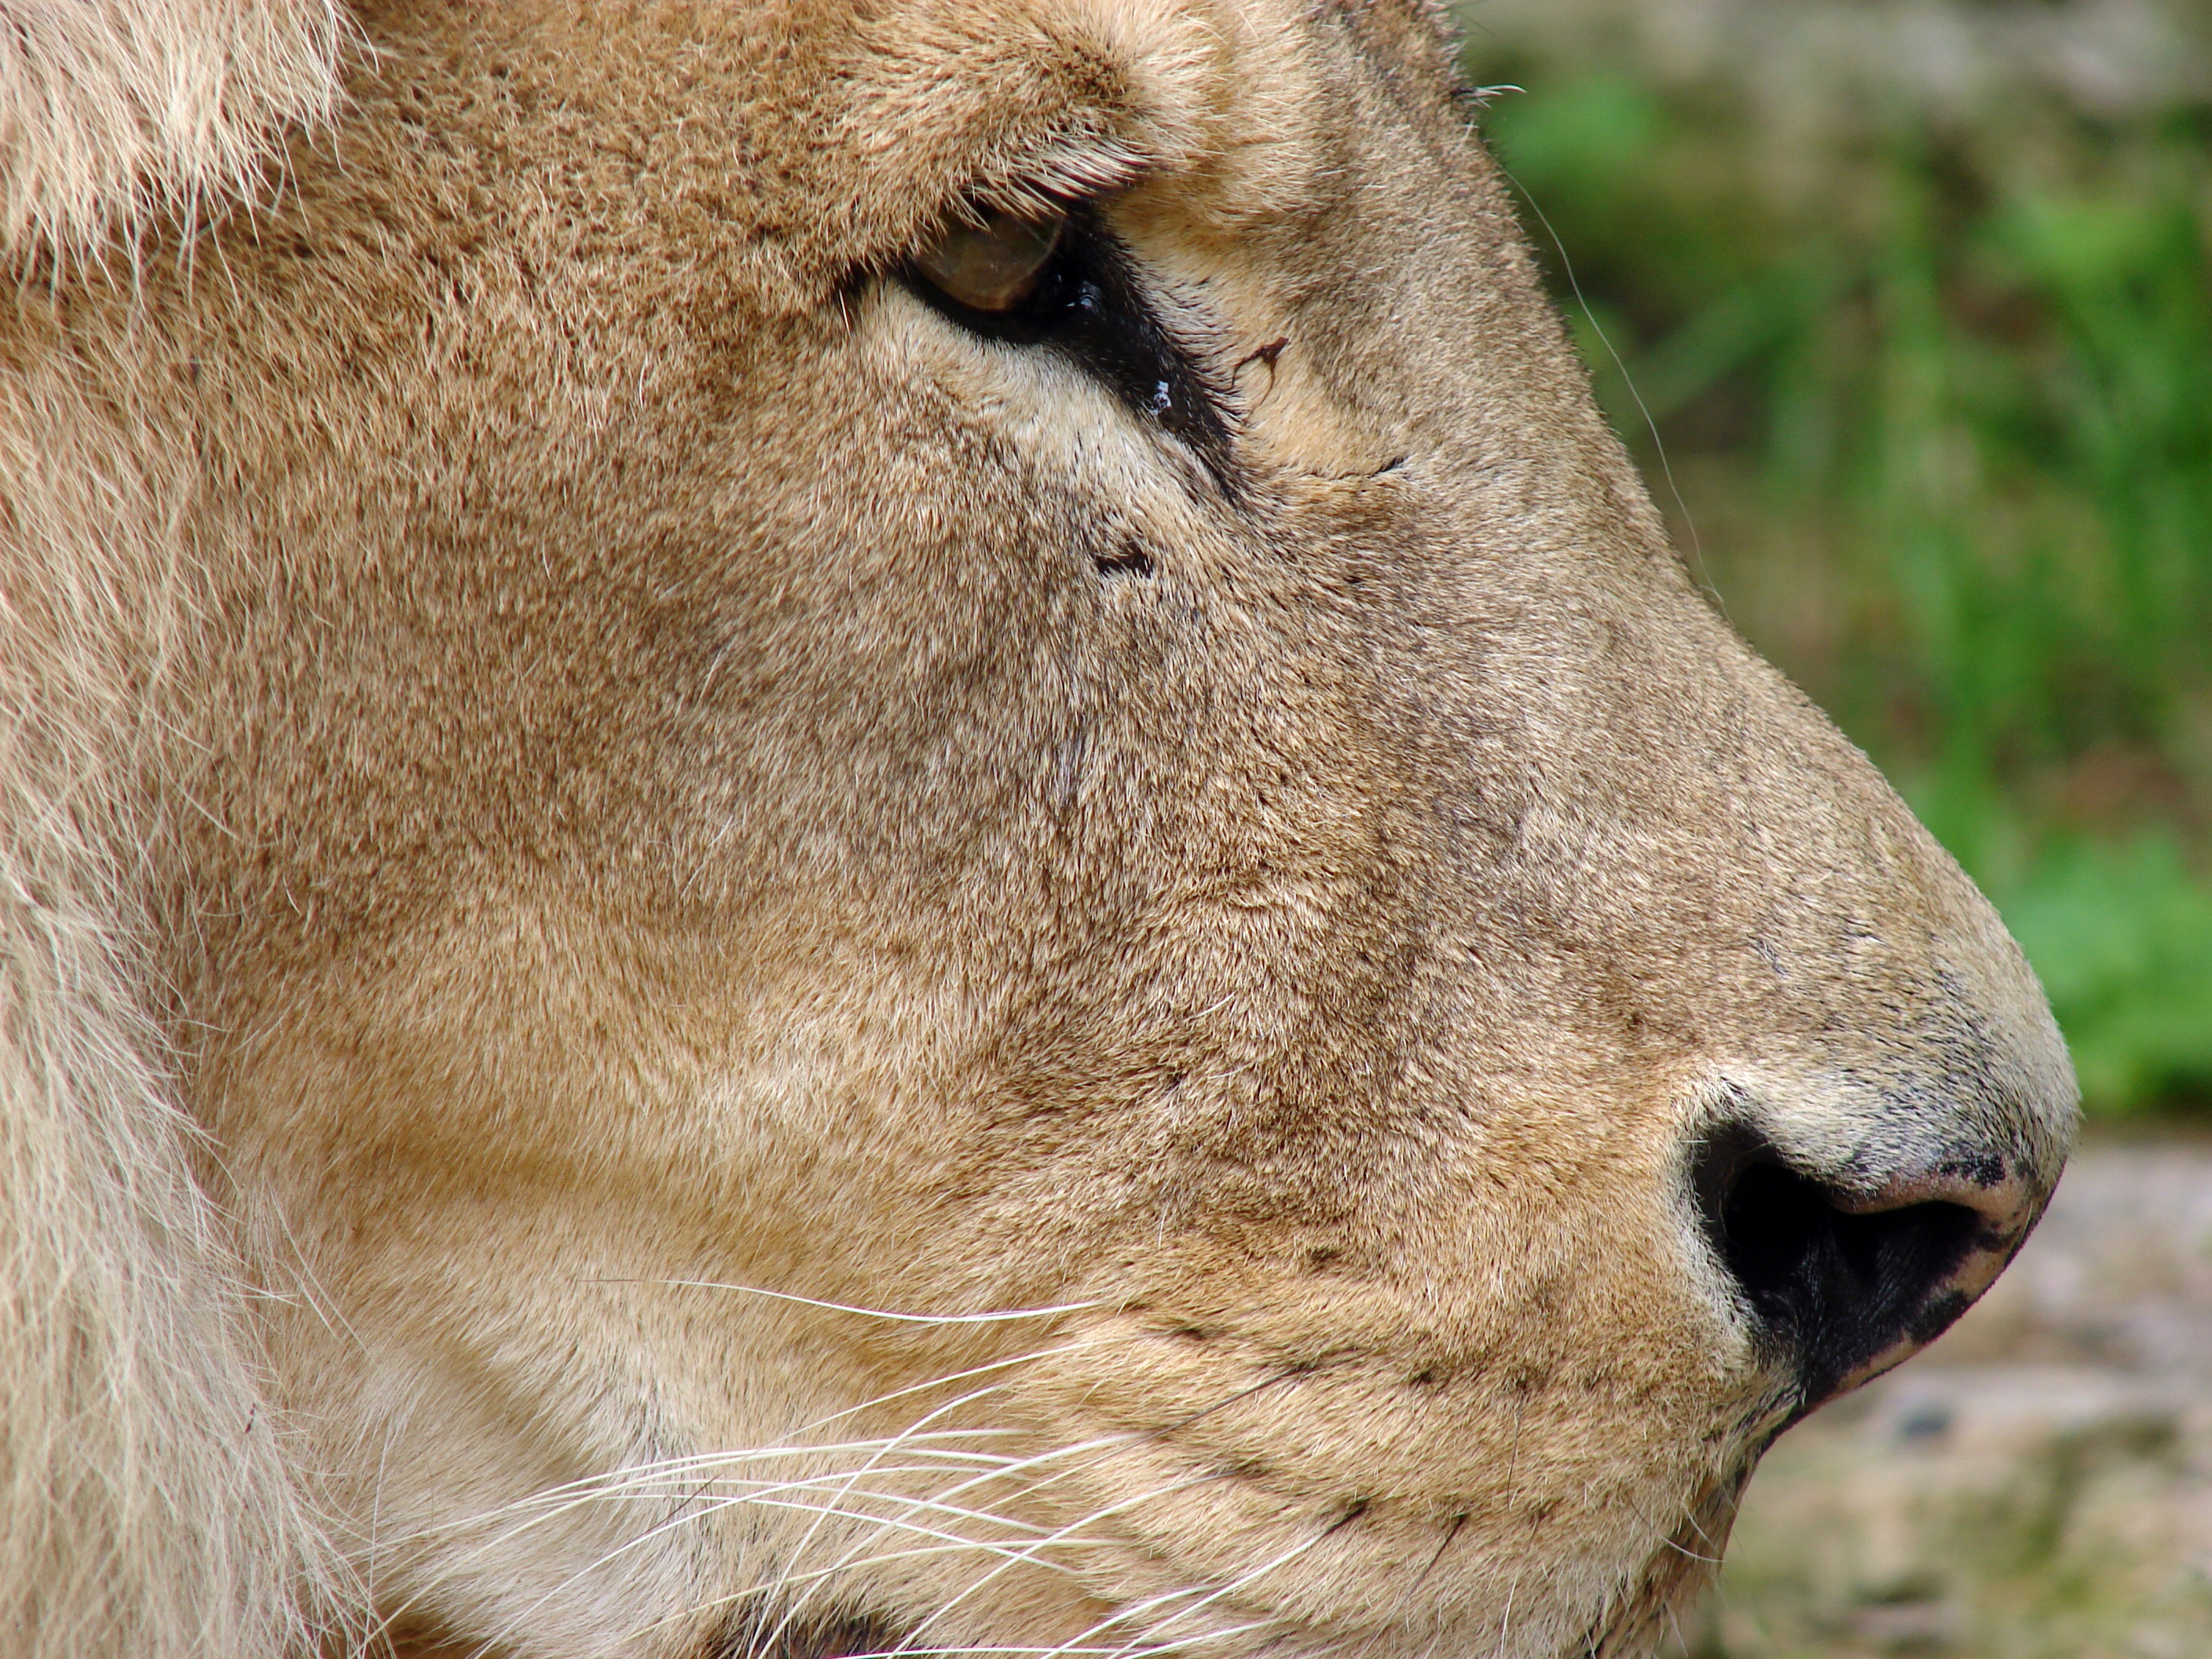
wildlife, portrait, mammal, mane, close, fauna, lion, close up, wild animal, nose, whiskers, snout, head, vertebrate, safari, puma, big cats, cat like mammal